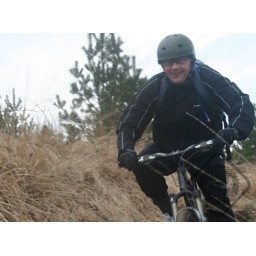
Live2ridebikes, Specialist mountain bike holidays in South Wales and Somerset